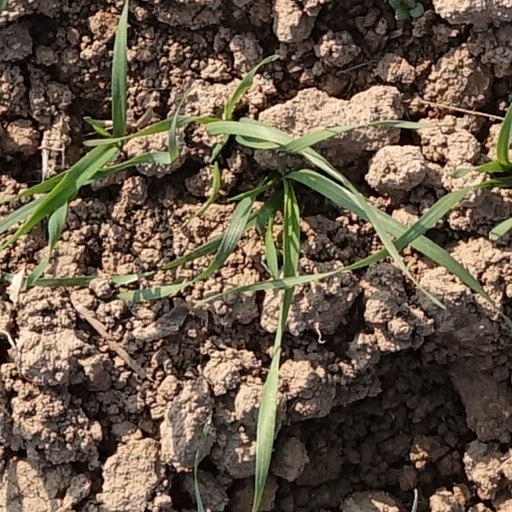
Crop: wheat